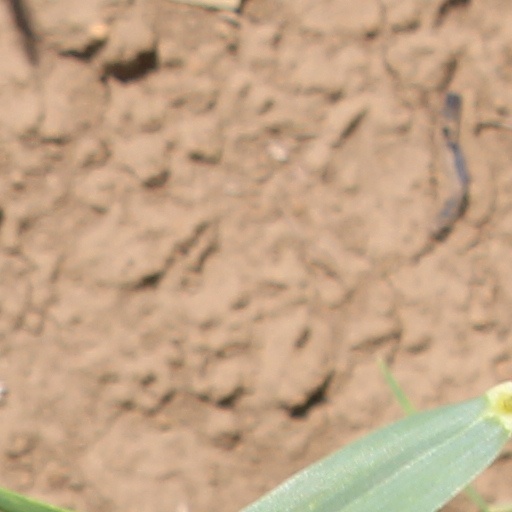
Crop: wheat